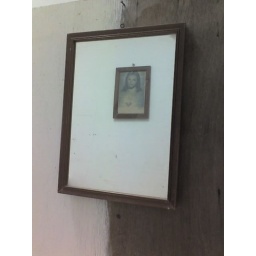
the man in the mirror..tho' u barely see the glass mirror